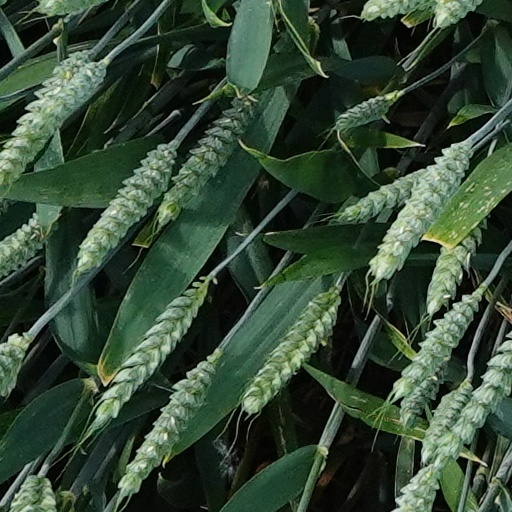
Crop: wheat